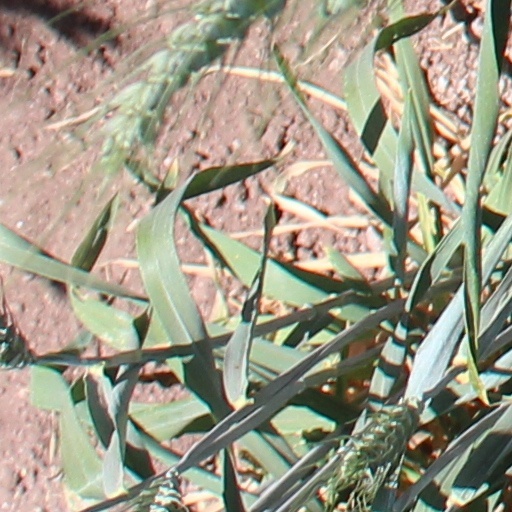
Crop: wheat